Piracy in the 21st century

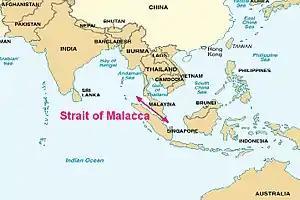
The Strait of Malacca has been a major area of pirate activity.

Pirates in the Strait of Malacca near Indonesia are typically armed with guns, knives, or machetes. They often carry out their attacks at night, targeting ships either underway or at anchor. If a vessel sounds an alarm, the pirates usually retreat without engaging the crew. Similarly, in the Singapore Straits, pirates conduct nighttime attacks on ships that are either anchored or in transit.